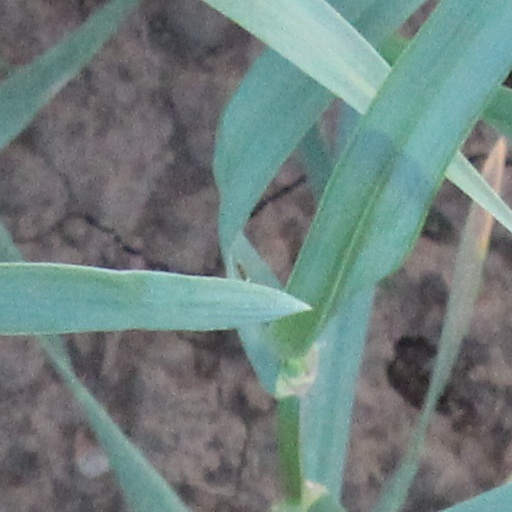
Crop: wheat